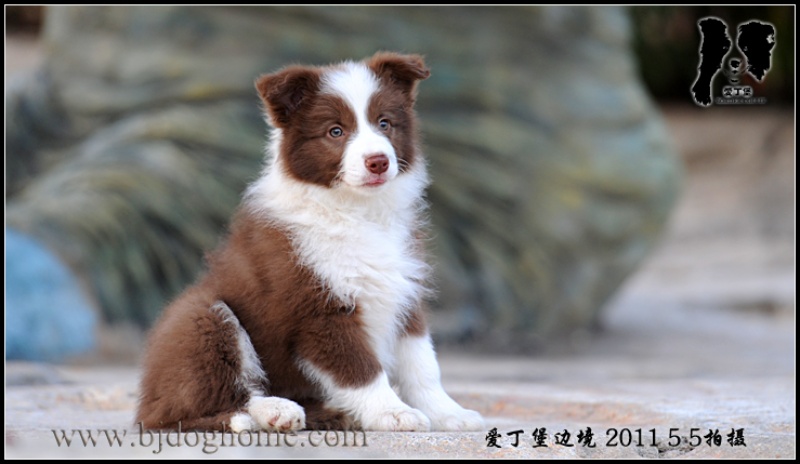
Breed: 245-n000098-Australian_Shepherd